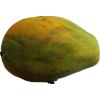
Label: papaya